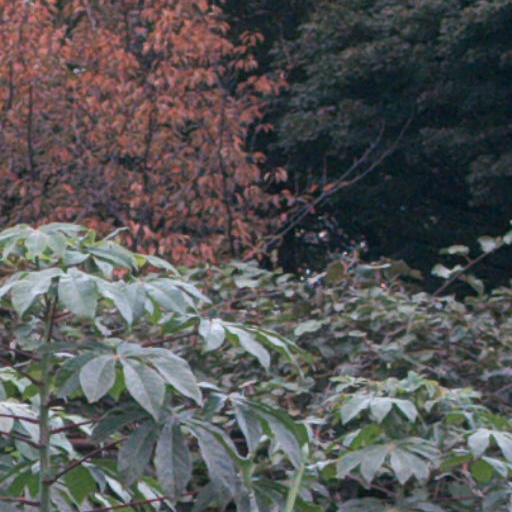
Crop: cassava